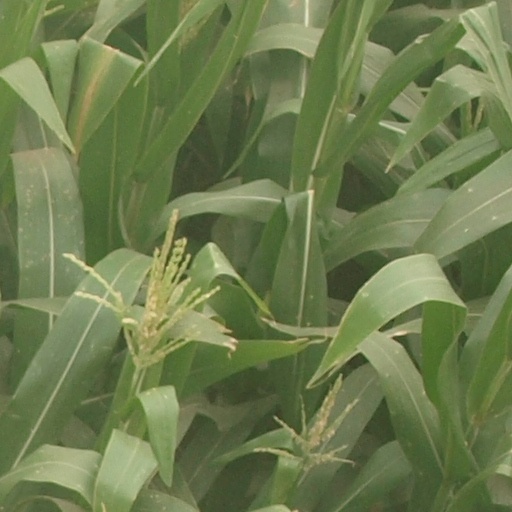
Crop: maize; corn